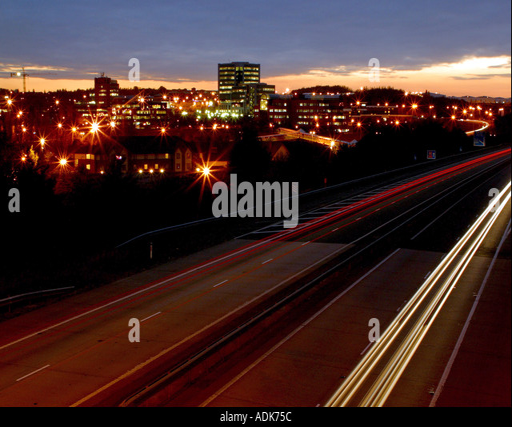
a city at night with the motorway in the foreground